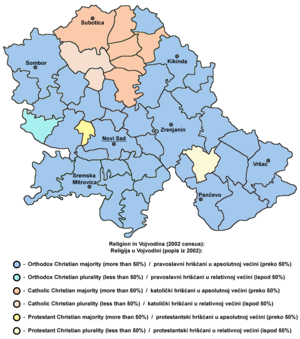
La province autonome de Voïvodine est une province septentrionale de la Serbie.